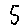
Label: 5